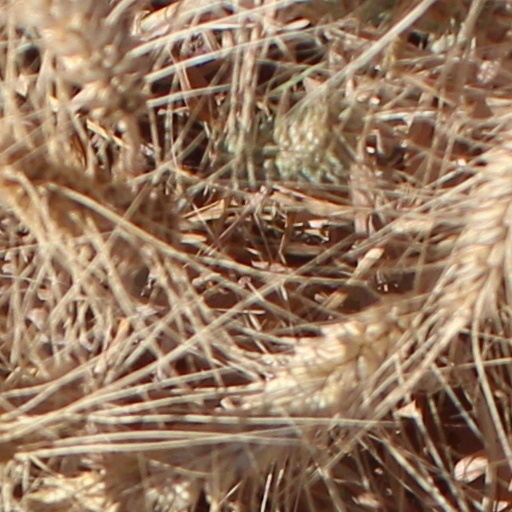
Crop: wheat